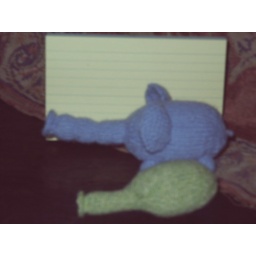
reclaimed blue and reclaimed green, green ellie in progress still